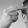
ASL letter: H